Teja Belak

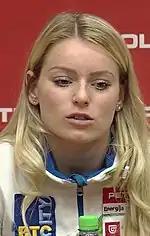

Belak began the season competing at the Baku and Doha World Cups but did not qualify for any event finals. In April she competed at the European Championships and qualified to the vault final in second place. However, during the final she fell on her double twisting yurchenko and finished in eighth place. She next competed at the Osijek and Koper Challenge Cups where she won gold and silver on vault respectively.